Chapman House (Syracuse, New York)

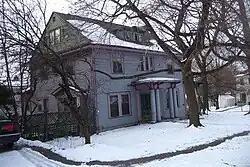

The Chapman House, also known as the Chapman Residence, in Syracuse, New York was built in 1912. Along with other Ward Wellington Ward-designed homes, it was listed on the National Register of Historic Places in 1997.